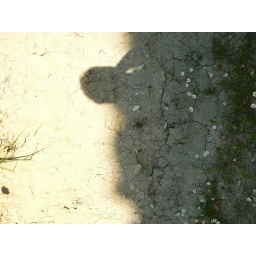
pot sherds in the dirt wall at Magnesia